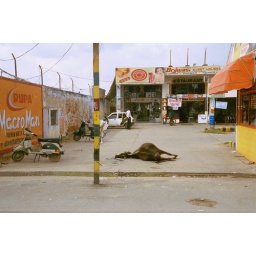
A dead cow by the side of the road in Agra.